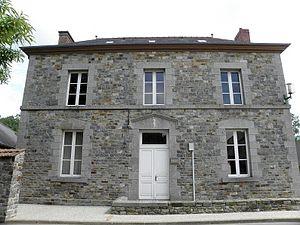
Mairie de Mouazé (35).
Mouazé est une commune française située dans le département d'Ille-et-Vilaine en région Bretagne, peuplée de 1 586 habitants.